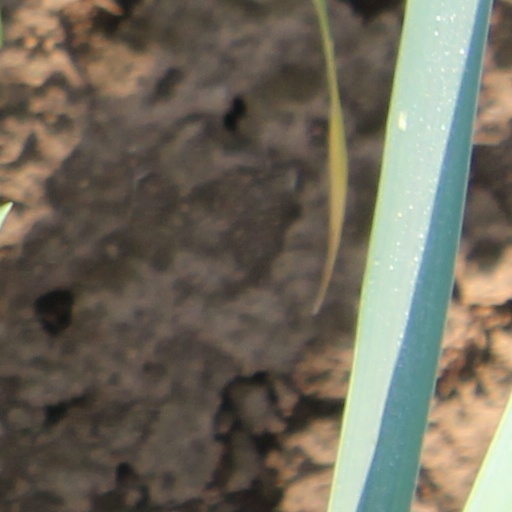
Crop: wheat